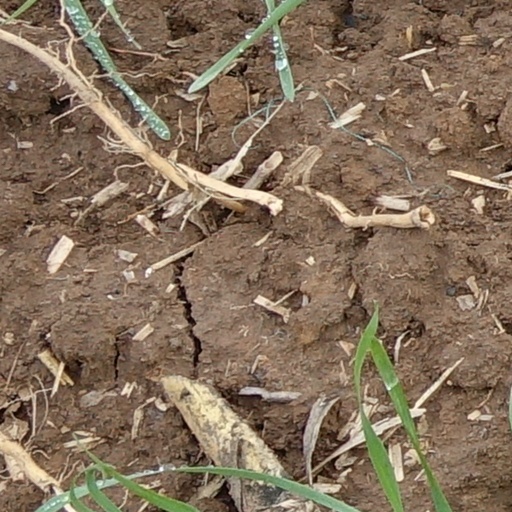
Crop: wheat